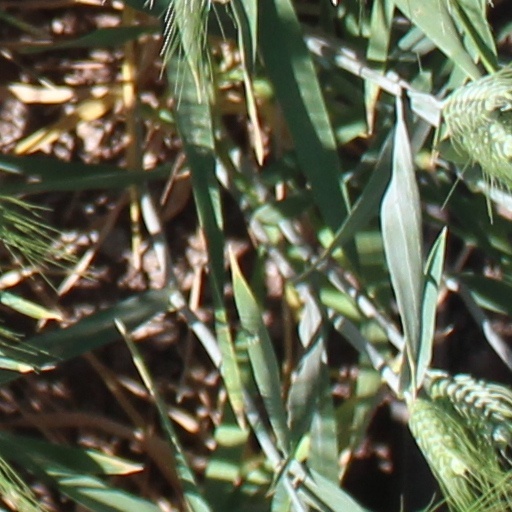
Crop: wheat